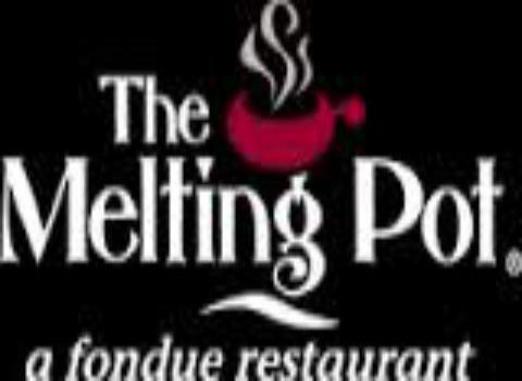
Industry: Food